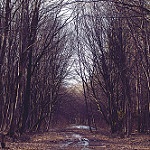
Scene: Outdoor